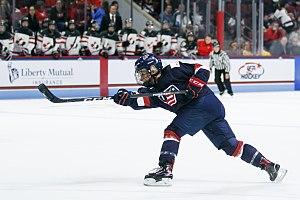
Brianna Decker est une joueuse de hockey sur glace américaine évoluant dans la ligue élite féminine en tant qu'attaquante. Elle a remporté deux titres olympiques, une Médaille d'argent aux Jeux olympiques de Sotchi en 2014 et une médaille d'or aux Jeux olympiques de Pyeongchang en 2018. Elle a également représenté les États-Unis dans 7 championnats du monde, remportant 6 médailles d'or et 1 médaille d'argent.